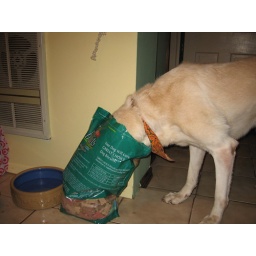
I walked in the kitchen to find Bayley helping herself to the bag of dog treats